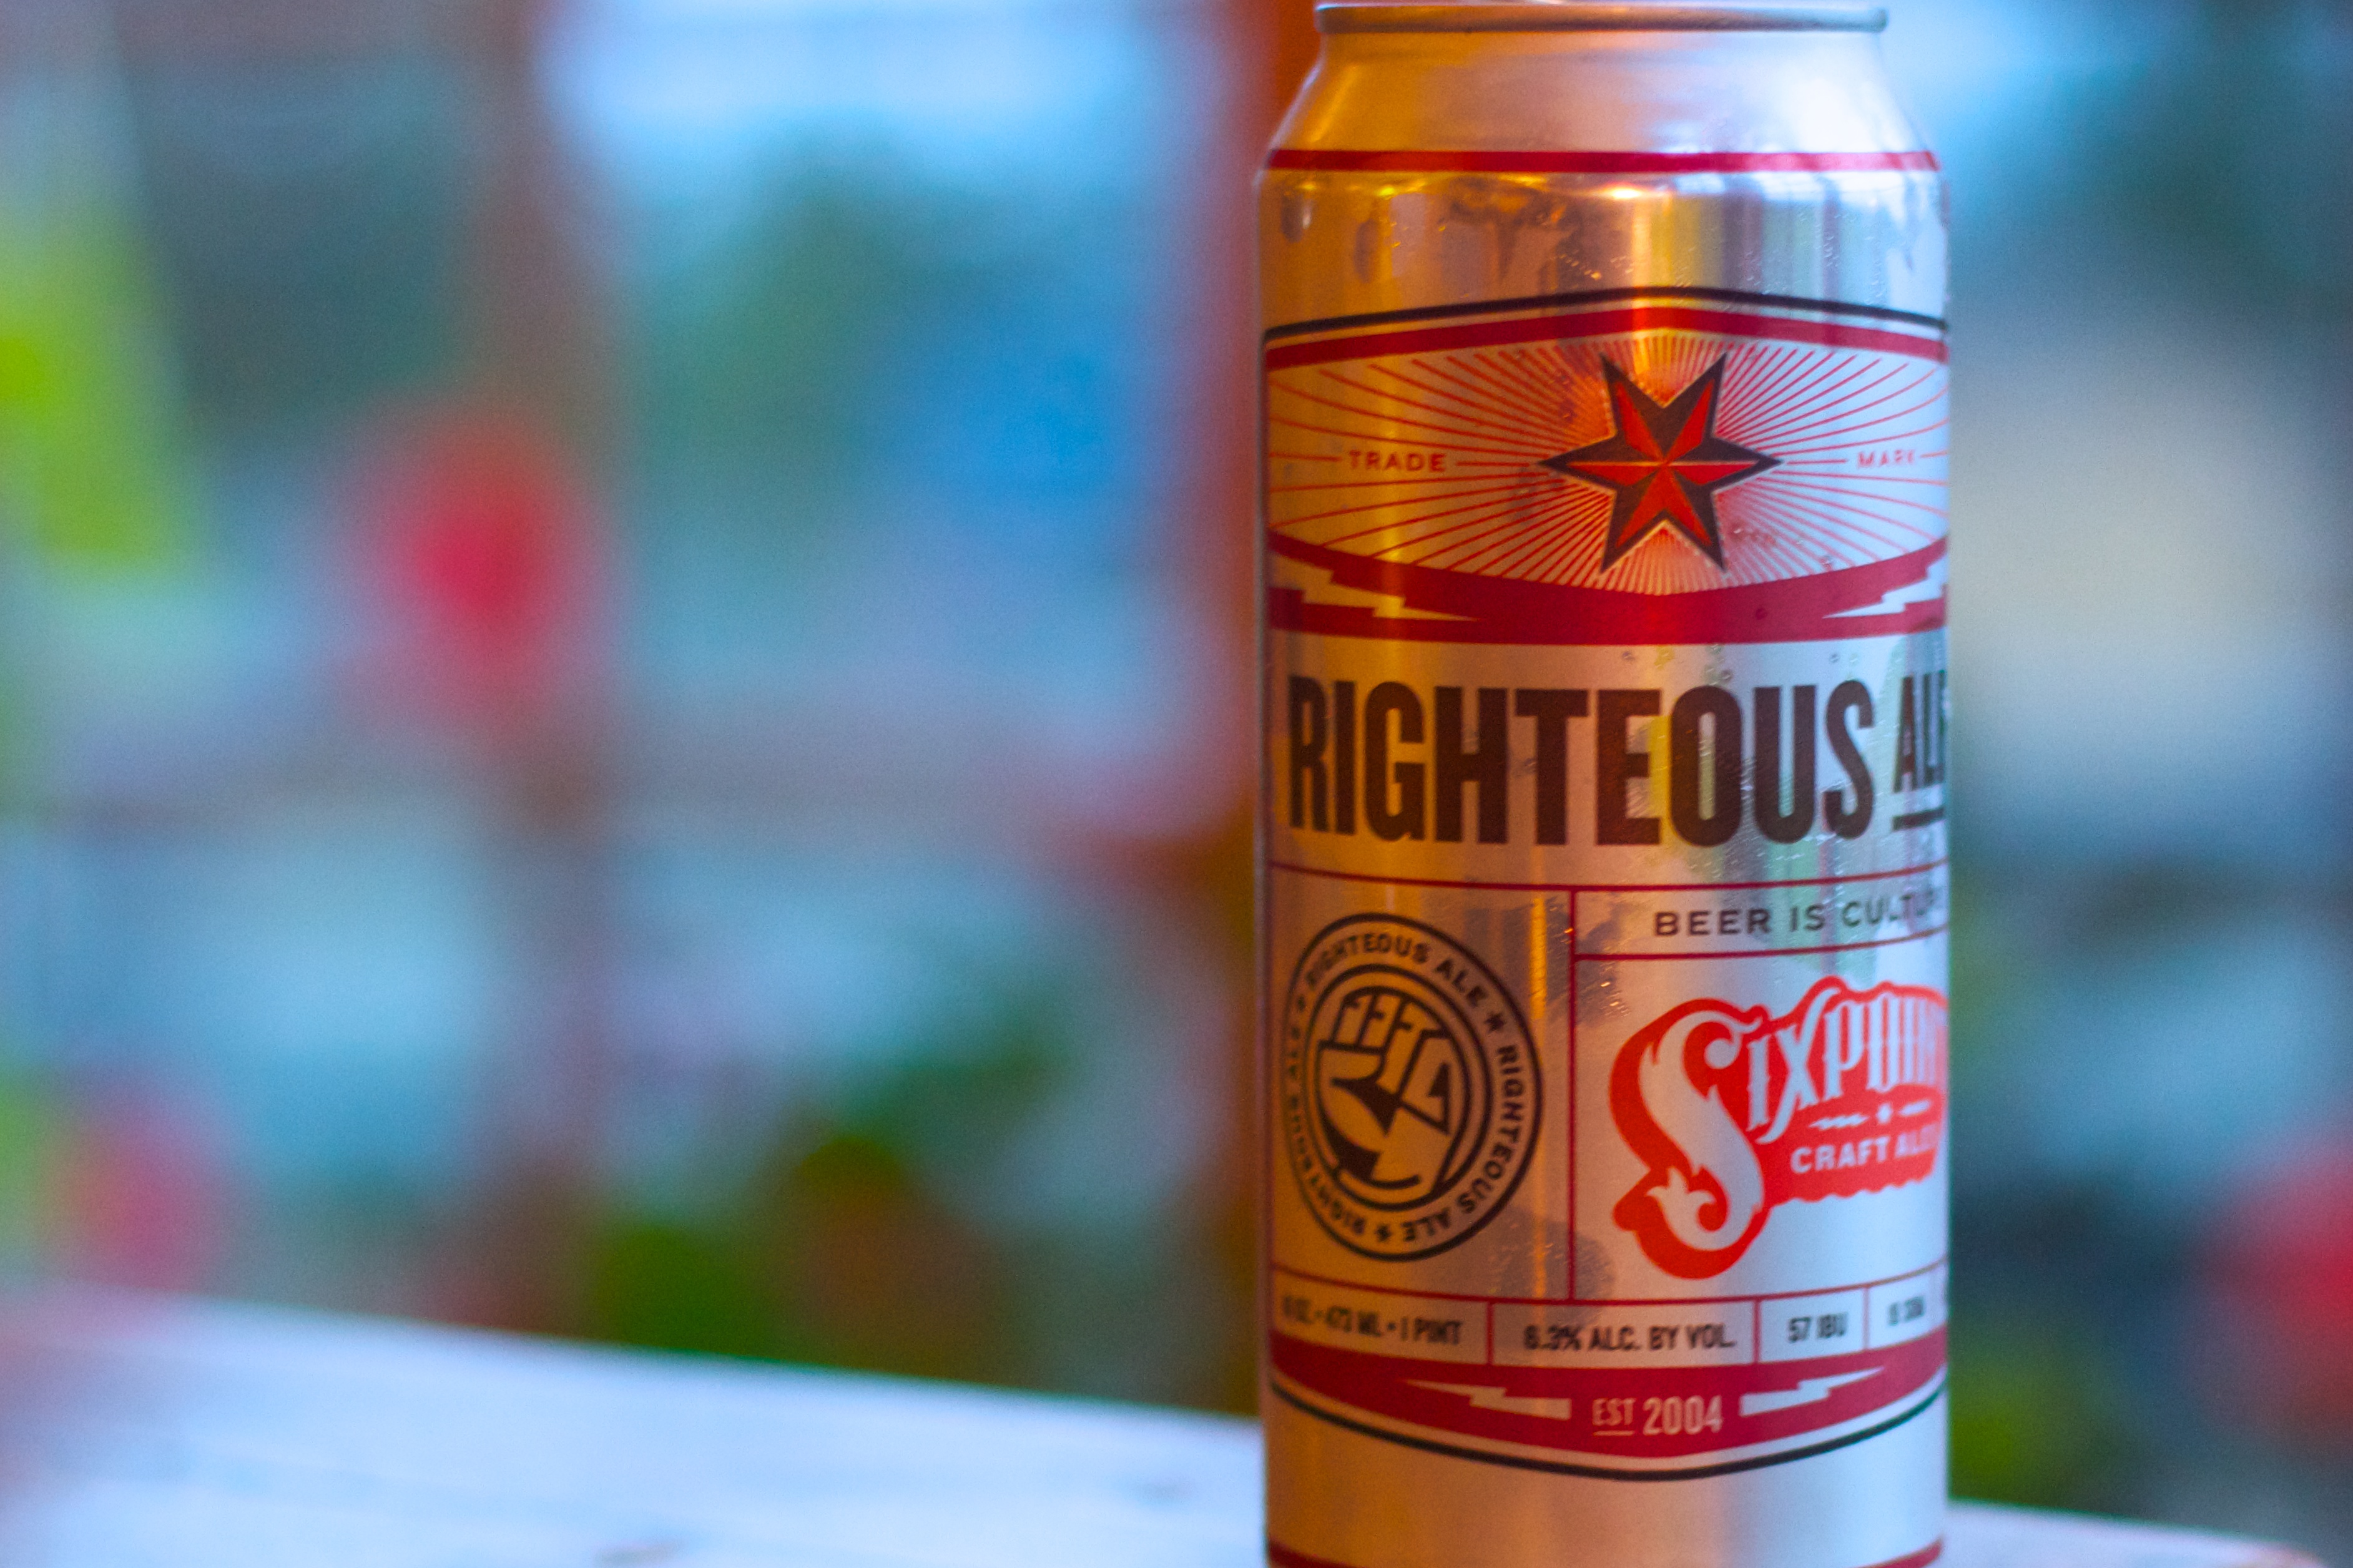
red, color, drink, beer, flavor